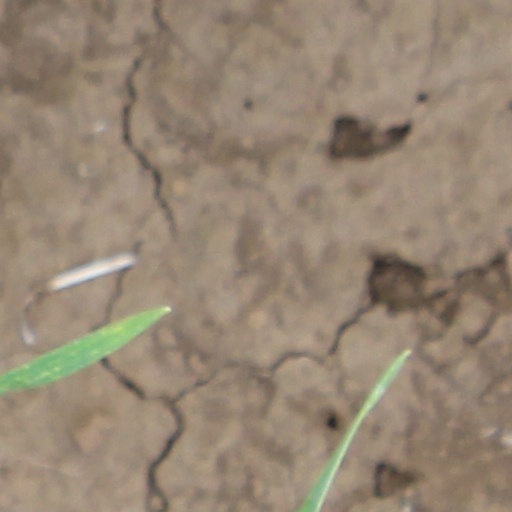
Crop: wheat